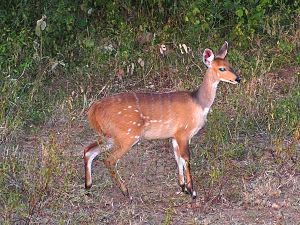
Le Parc national de Gorongosa est un parc national situé aux confins Sud de la Vallée du grand rift Africain au cœur du centre Mozambique. La superficie du parc de plus de 4 000 km² inclus le sol de la vallée et les parties qui entourent les plateaux. Les rivières prennent leur source aux environs des 1 863 m d'altitude du Mont Gorongosa et arrosent la plaine.
Le guib ou guib harnaché est une espèce de bovin de taille moyenne, à pelage roux portant un nombre variable de raies et de taches blanches sur les flancs. Il vit dans les forêts et les territoires d'arbustes en Afrique centrale et méridionale. Il est étroitement apparenté au koudou, au sitatunga et au bongo. C'est une espèce qui peut généralement fort bien s'adapter à des conditions changeantes. Il se rencontre dans la plus grande partie de l'Afrique subsaharienne.